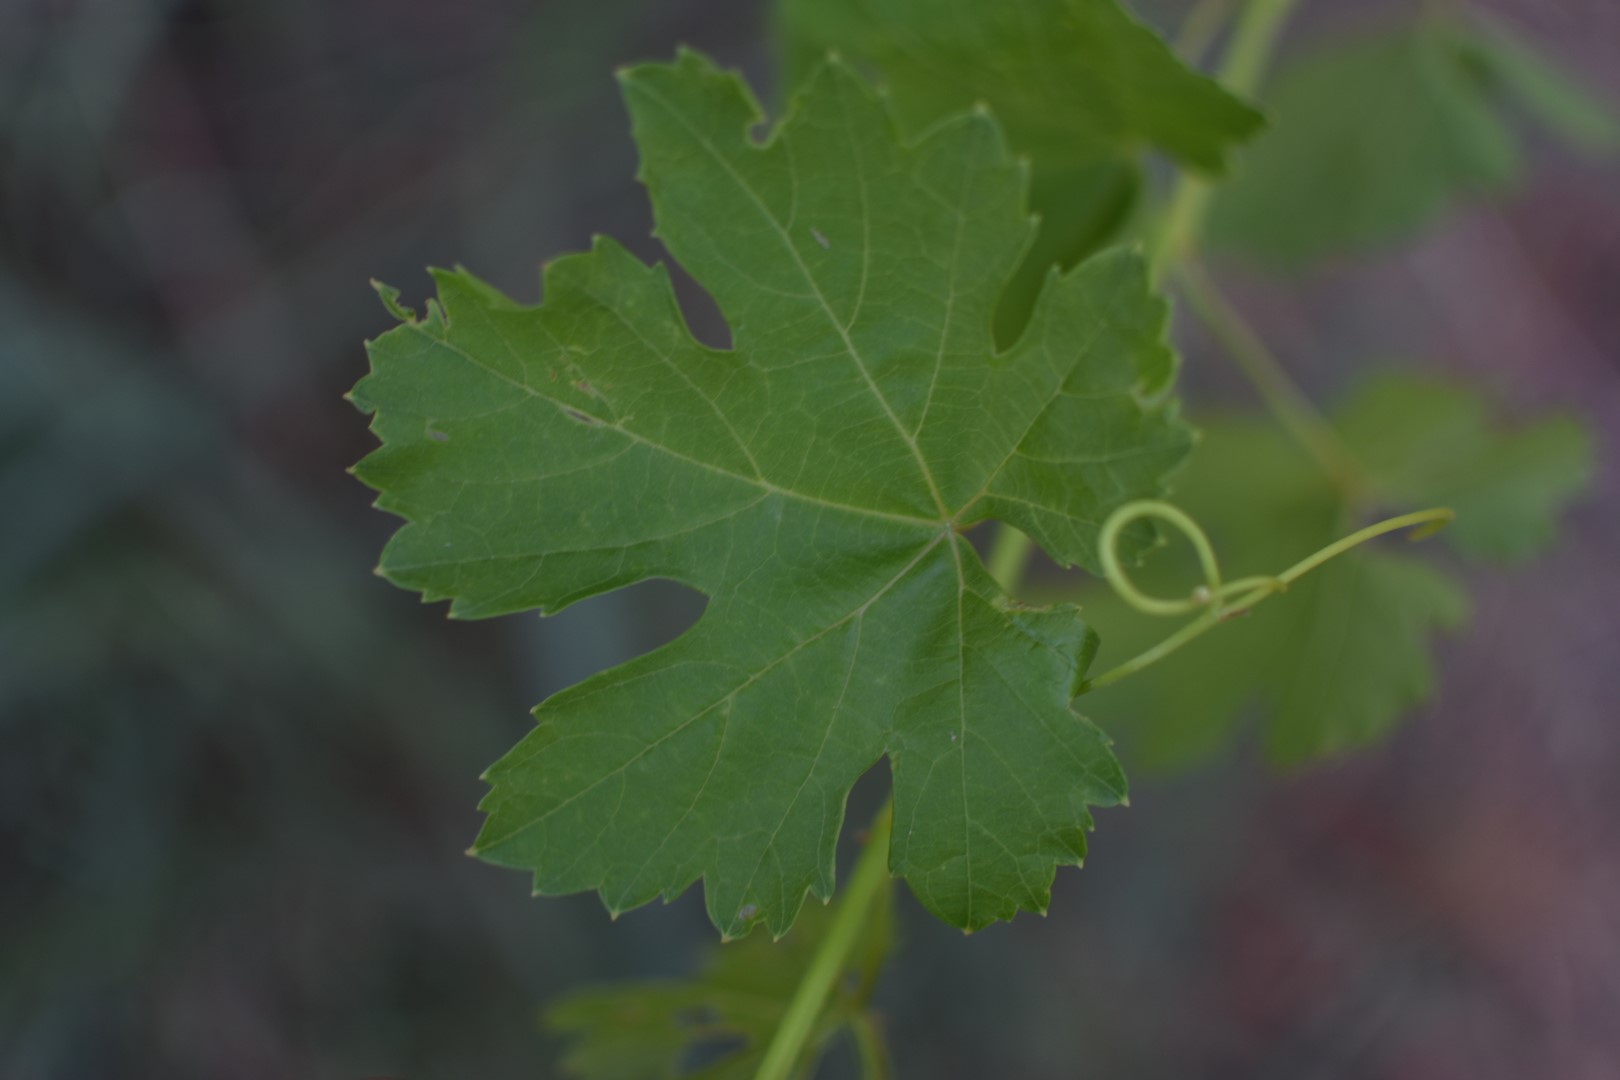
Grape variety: Thompson Seedless